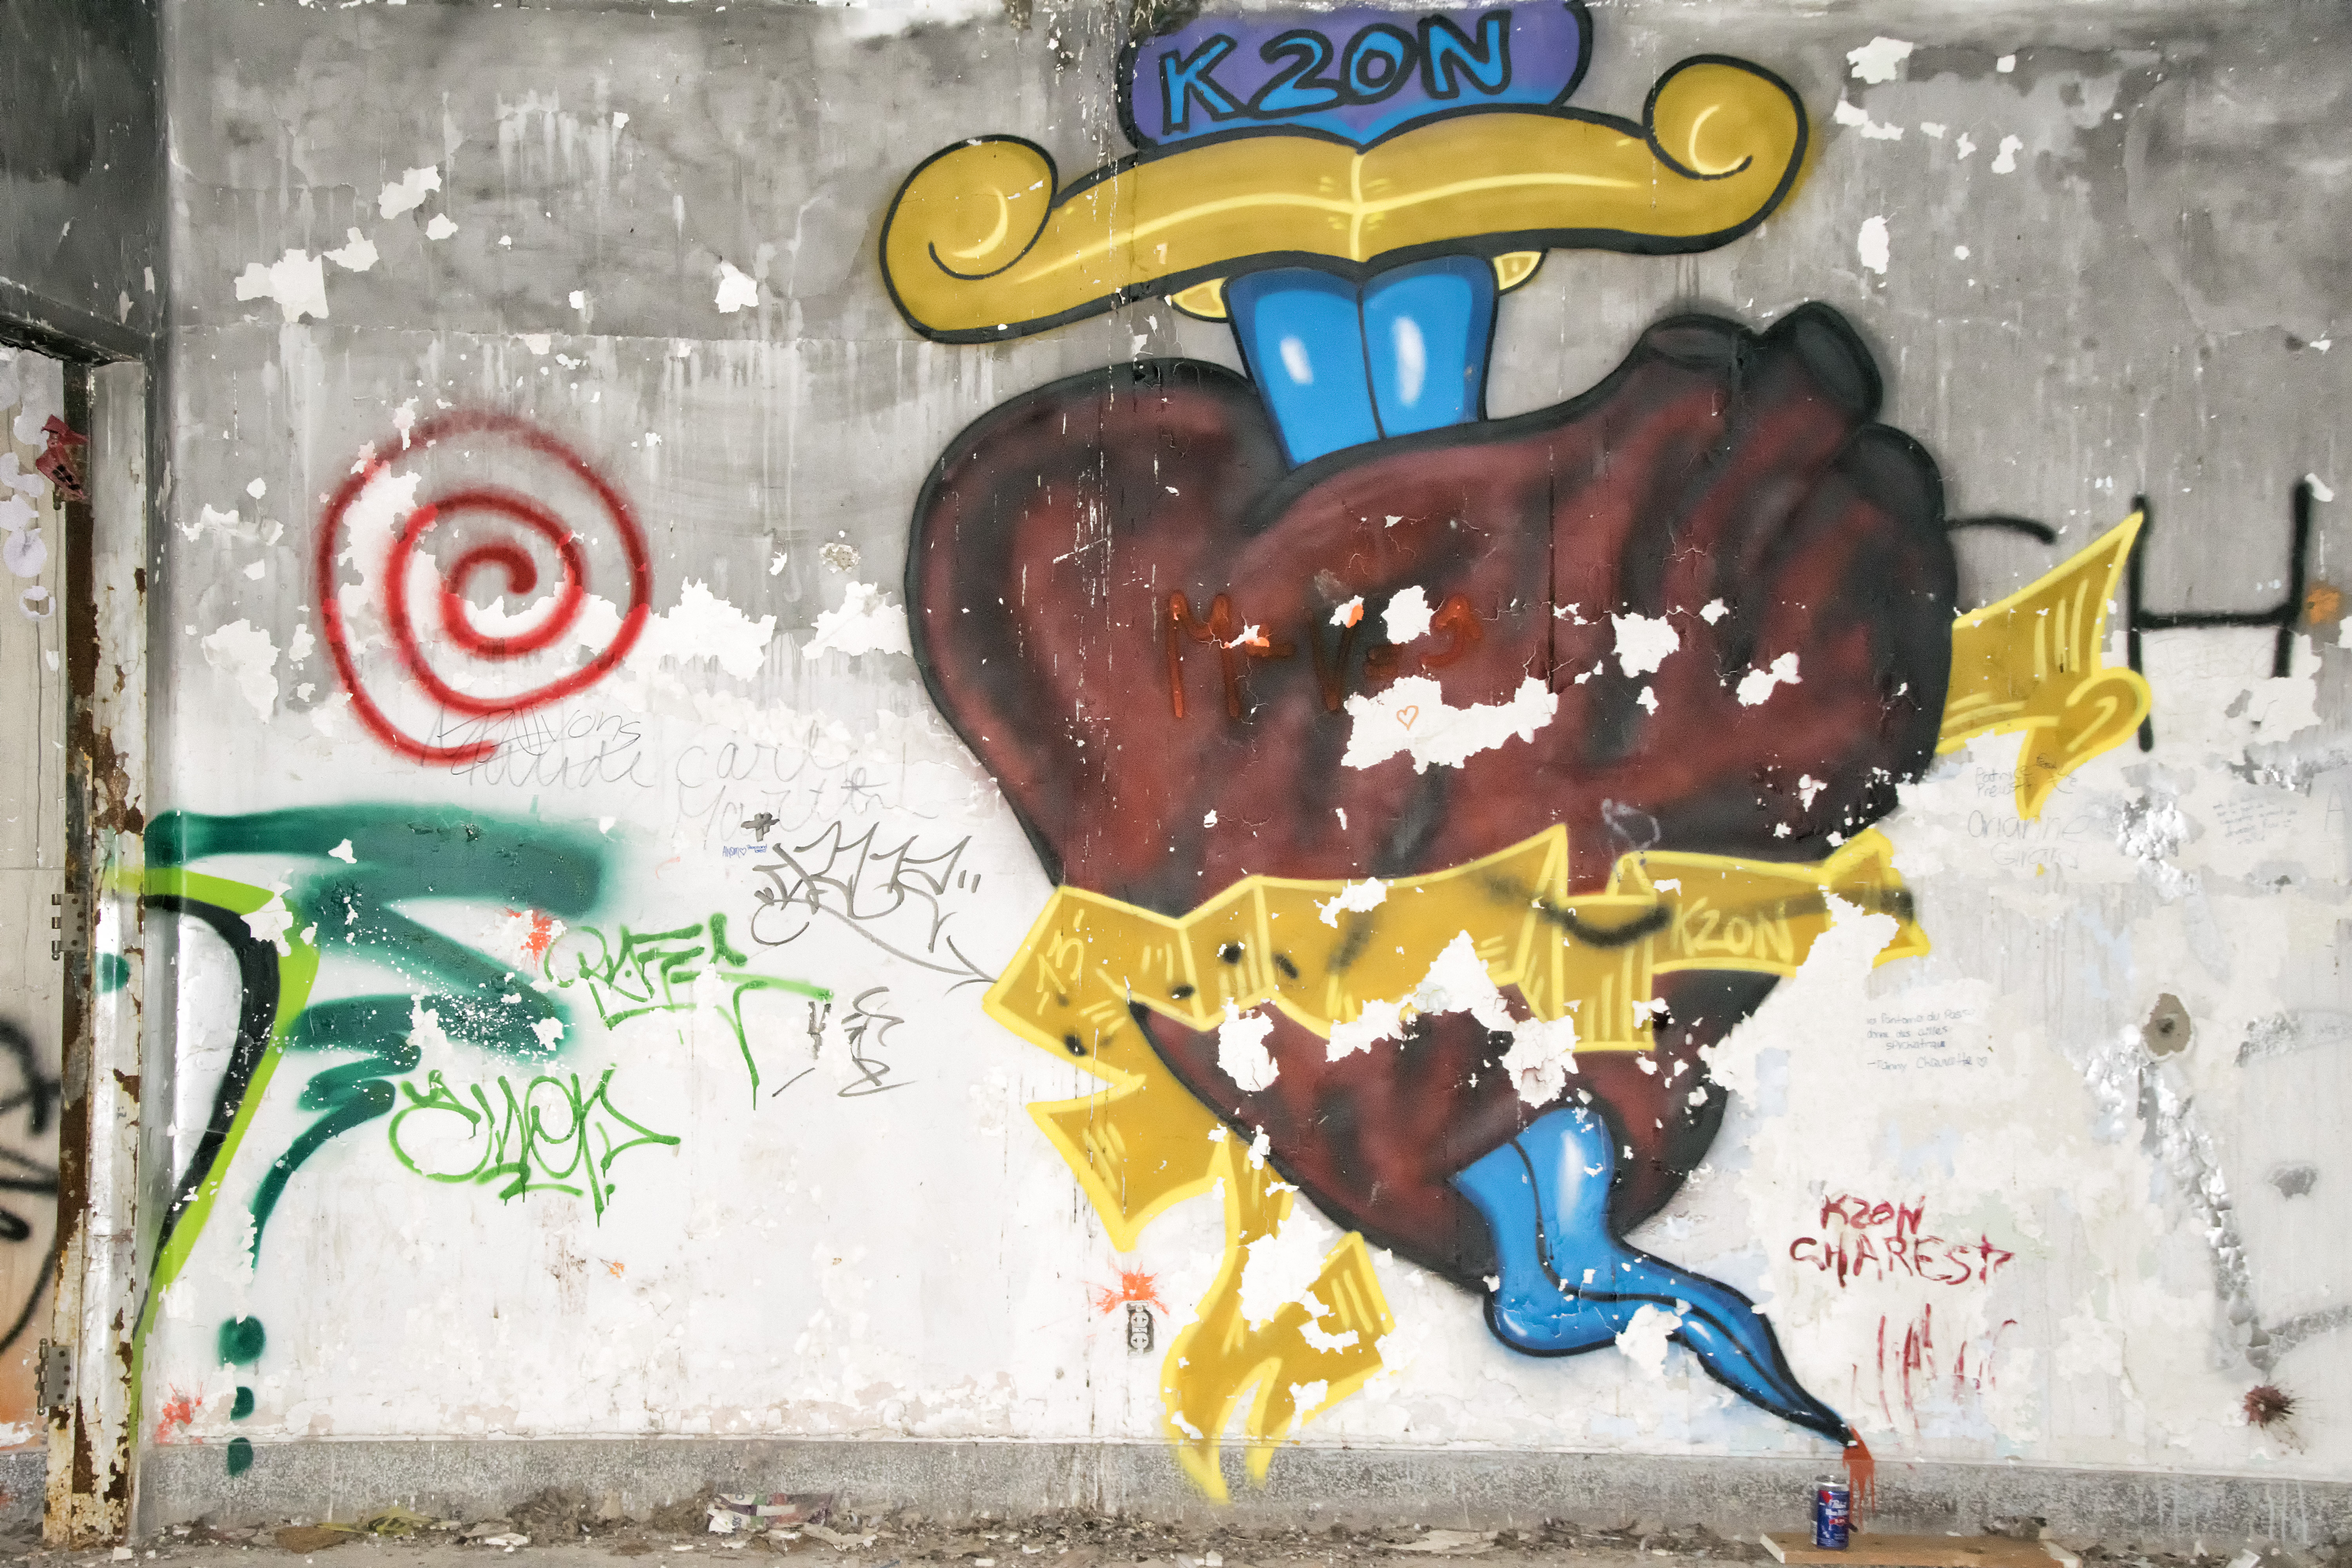
color, graffiti, street art, art, de, canada, mural, quebec, sainte, clotilde, horton, asile, asylum